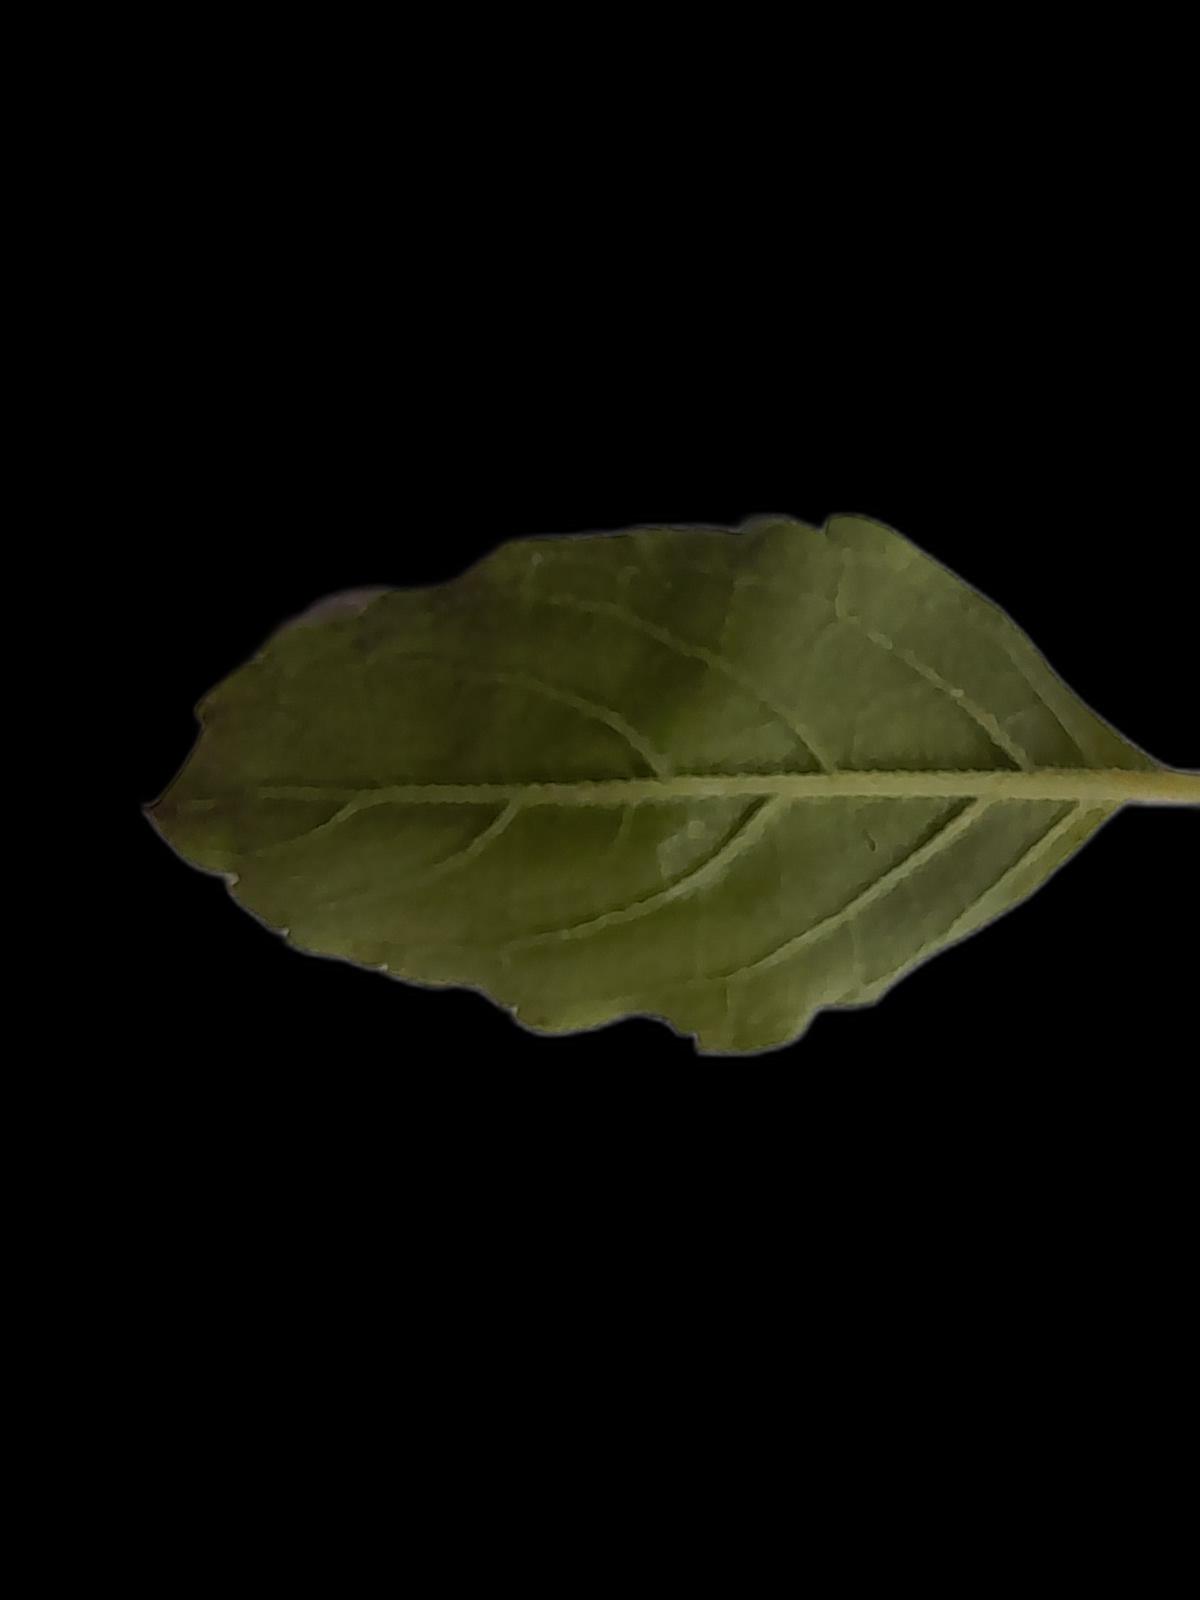
Plant: Tulsi